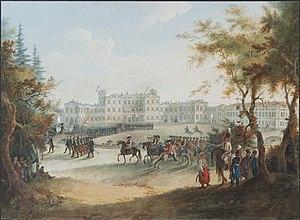
Le palais de Gatchina est un ancien palais impérial russe situé à Gatchina, aujourd'hui dans l'oblast de Léningrad, à côté de Saint-Pétersbourg. C'est un musée ouvert au public avec le parc qui l'entoure.